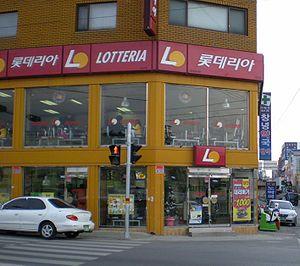
Le groupe Lotte de Corée du Sud, est une chaebeol, c'est-à-dire, un groupe d'entreprises coréennes ayant des participations croisées entre elles. L'entreprise a été fondée en 1967 par Shin Kyuk-Ho. Son cœur d’activité est l'agroalimentaire mais ses activités s’étendent à la grande distribution, le tourisme, la chimie, la construction, la machinerie, la finance, le sport et les services.